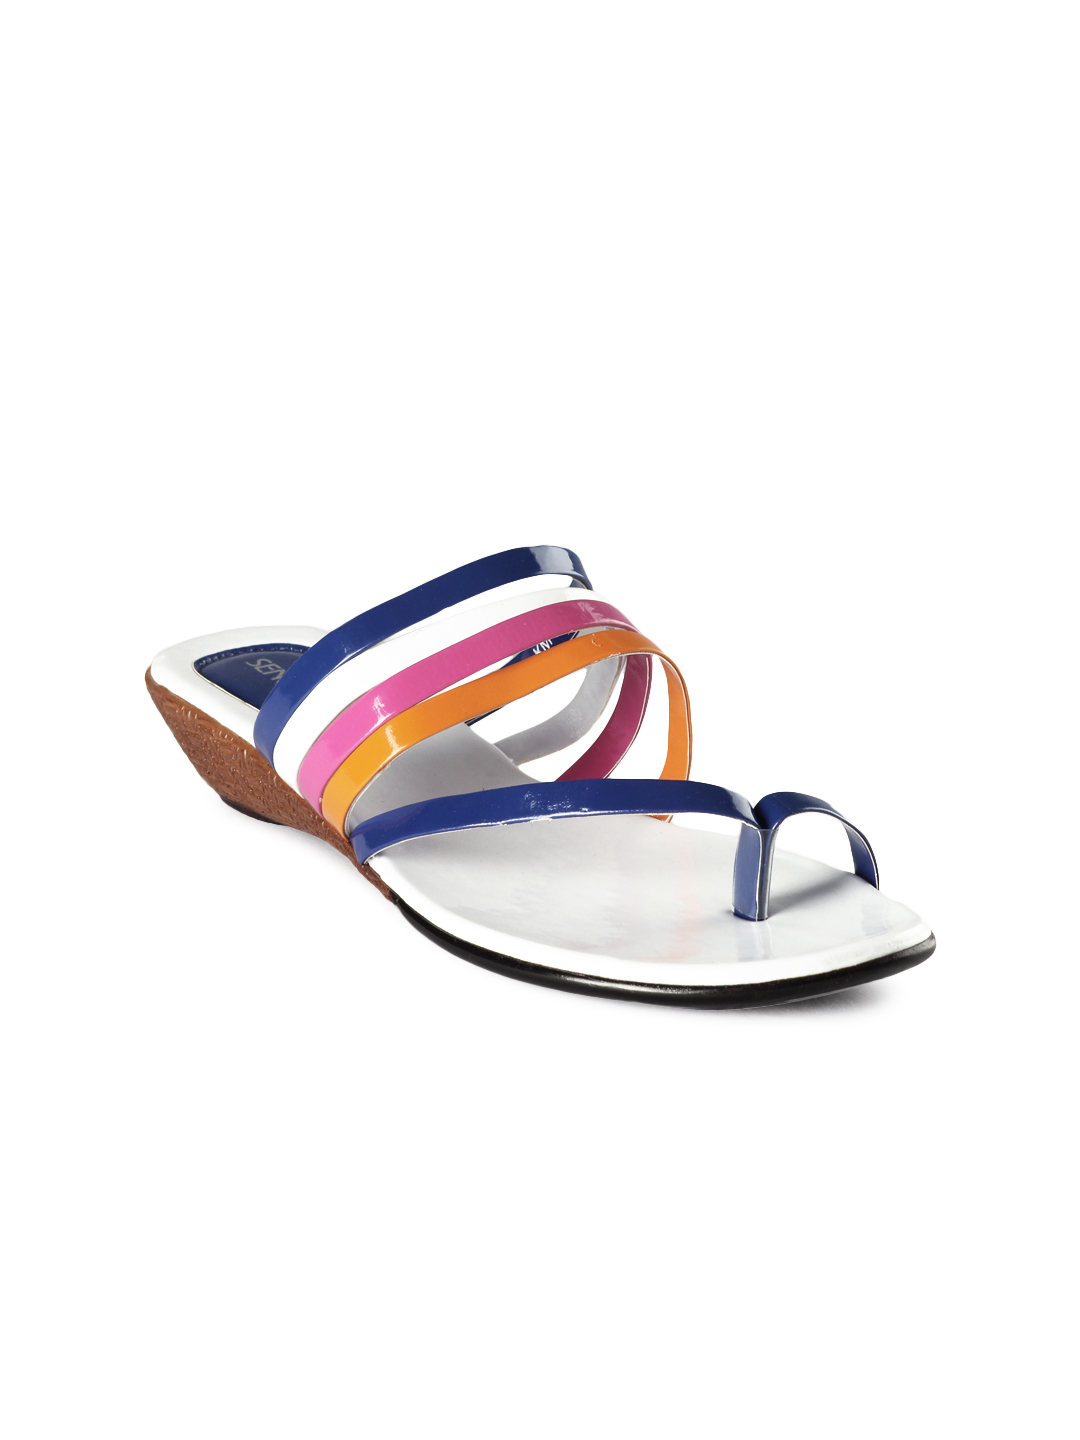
Senorita Women Multi Coloured Flats
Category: Footwear / Shoes / Heels
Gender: Women
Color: Multi
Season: Summer 2012
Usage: Casual